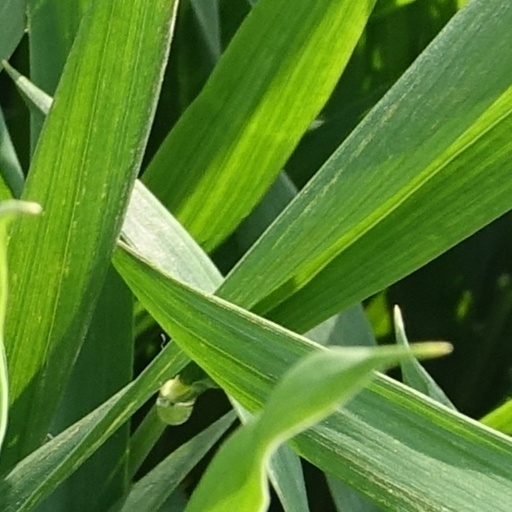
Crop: wheat